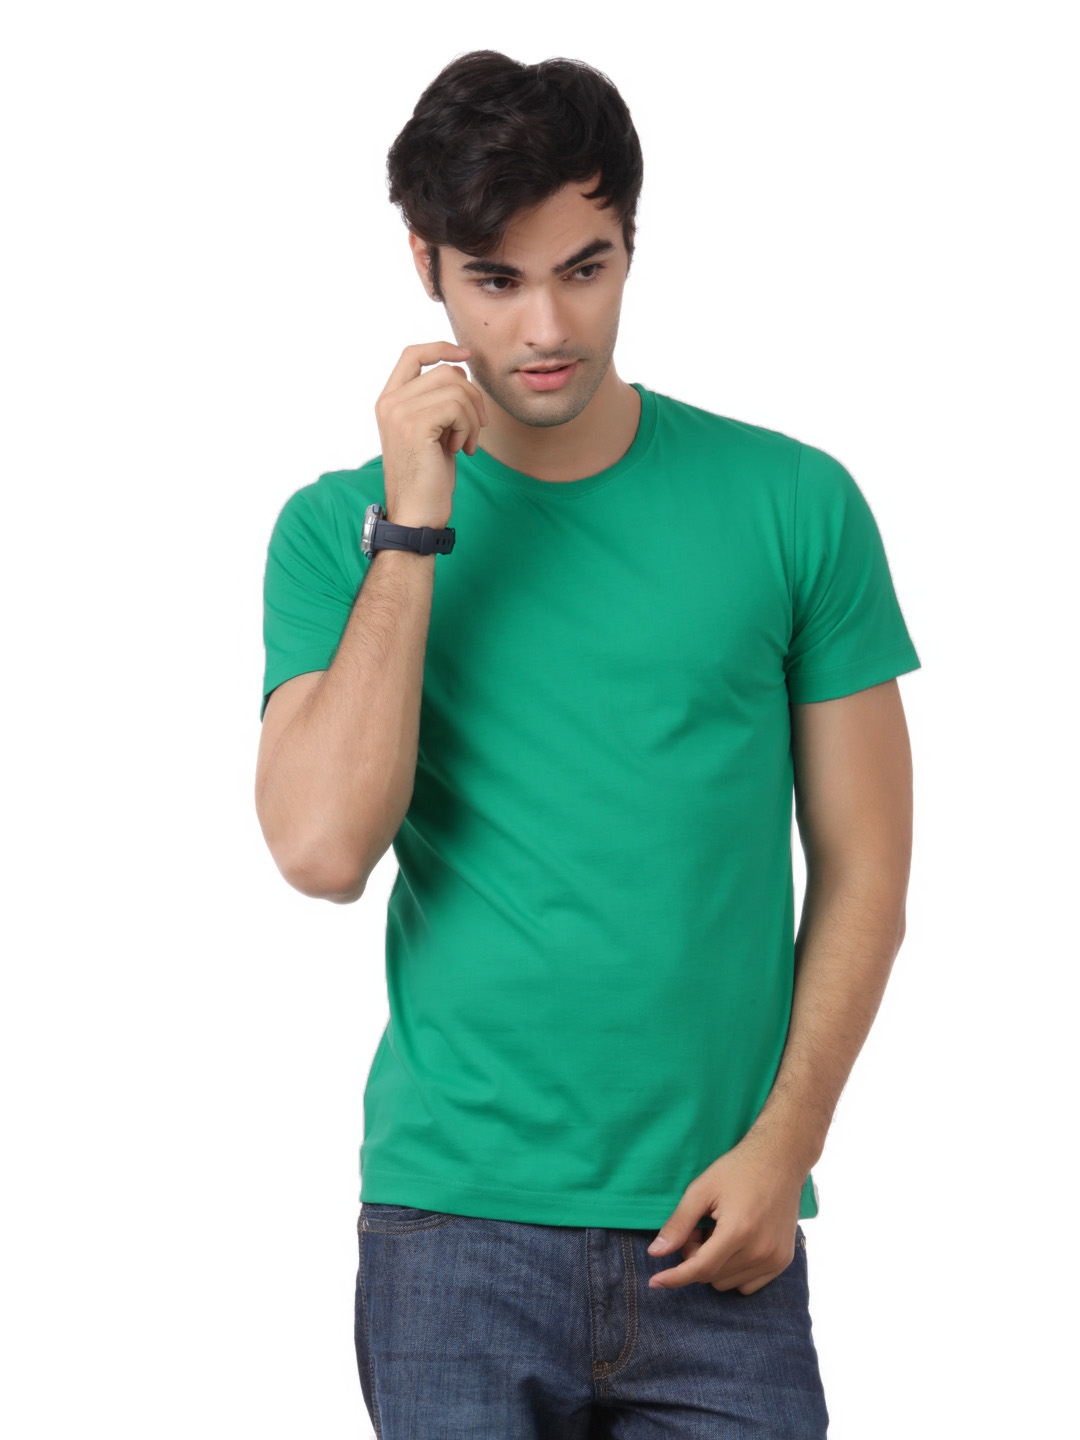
Myntra Men Green T-shirt
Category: Apparel / Topwear / Tshirts
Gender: Men
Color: Green
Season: Summer 2012
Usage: Casual